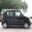
Label: automobile